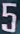
Number: 5